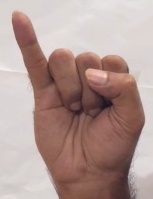
ASL sign: I